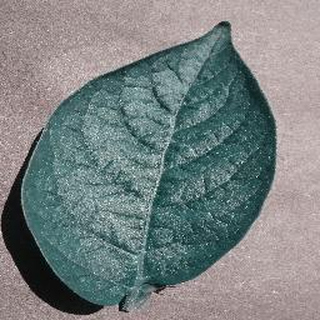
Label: healthy_potato